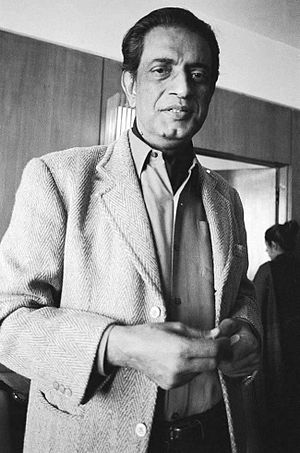
Satyajit Ray
Satyajit Ray i New York taget af Dinu Alam 12. oktober 1981.
Satyajit Ray var en indisk filminstruktør, manuskriptforfatter, producent og komponist. Han anses for en af det 20. århundredes største filmmagere. Igennem sin karrieren lavede han 37 film og han modtog i 1992 en æres-Oscar. Han har desuden to gange vundet Bodilprisen for bedste ikke-europæiske film.